Frunzik Mkrtchyan

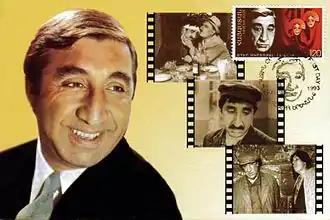
2013 Armenian post card dedicated to Mkrtchyan and his roles

From the late 1960s and on, Frunzik Mkrtchyan starred in films that would later on become classics of Armenian and Soviet cinema, such as "Yerankyuni" "("")" (1967), "Menq enq, mer sarere" (""We and Our Mountains"") (1969), "Mimino" "(""Hawk"")" (1977), "Hayrik" ("") (1973), "Nahapet" (""Patriarch"") (1977), "Ktor muh Yerkinq" "("")" (1980), "Hin oreri yerge" (""The Song of the Old Days")" (1982), "Mer mankutyan tangon" "("The Tango of Our Childhood")" (1985). There are noticeable parallels between Frunzik's life and the roles he played in films, most notably with "The Tango of Our Childhood". The film, written and directed by his brother Albert, takes place in Leninakan, his city of birth. Beyond that, the plot of the movie involves a father-son conflict over the soon choosing to be an actor, which closely resembles Mkrtchyan's own personal conflict with his family. At the end of the film, the father is arrested and sent to labor camp, similar to the fate of Mkrktchyan's own father.